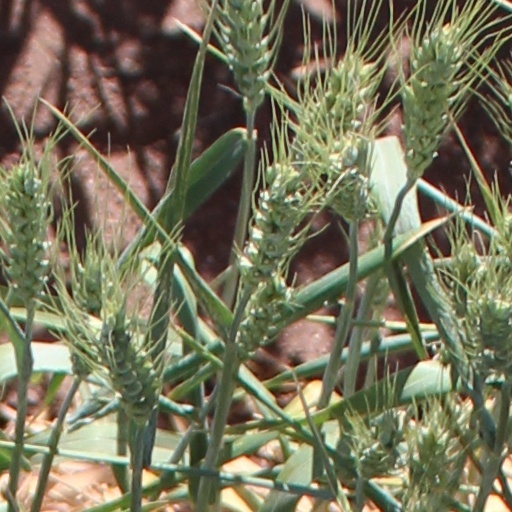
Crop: wheat